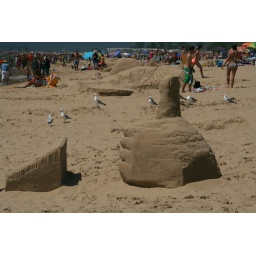
Sand sculptures at a sand sculpture building competition at the beach in Grand Haven.